Ilya Bogdesko

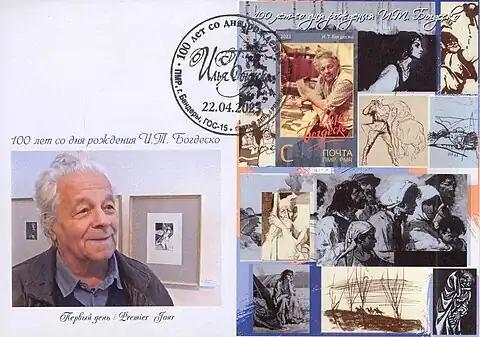

One of the most famous works, illustrations for the Jonathan Swift novel "Gulliver's Travels", uses in the technique of engraving on metal cutter, widespread in the days of Swift. For this work at the National competition "Book Art" in 1980, Bogdesko was awarded the diploma of Ivan Fyodorov.